Eruv

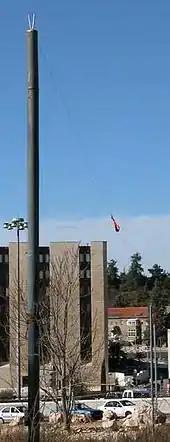
An eruv surrounding a community in Jerusalem

Many of those living in areas without an eruv are accustomed to life without one and have adapted their Shabbat practices accordingly. However, those who live in a place that has an eruv and are visiting a place without one, or if the eruv is temporarily out of service (perhaps due to wind or snow damage), may have difficulty making adjustments. Equally, those with young children, certain medical complaints, and certain disabilities often feel trapped during Shabbat.